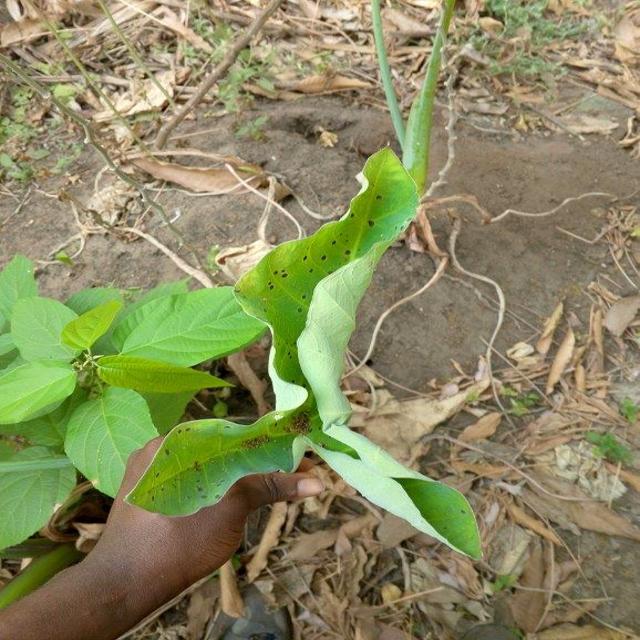
Label: Early_Blight